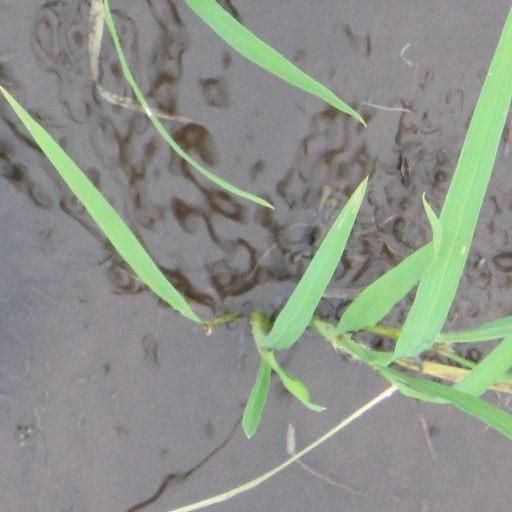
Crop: rice